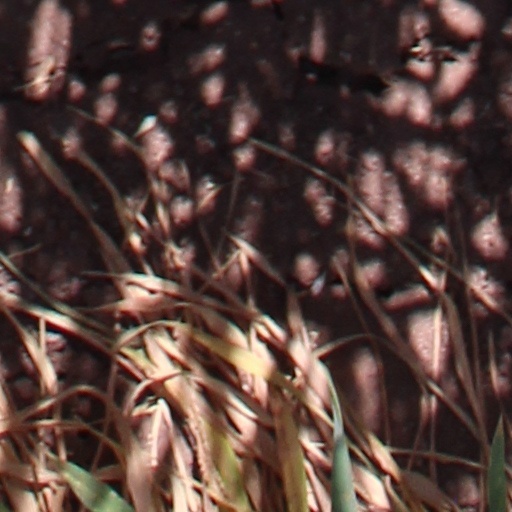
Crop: wheat